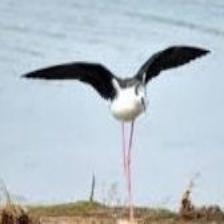
Species: BANDED STILT
Scientific name: CLADORHYNCHUS LEUCOCEPHALUS